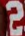
Number: 2